Beto O'Rourke

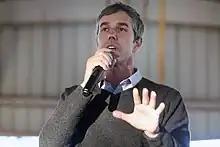
O'Rourke campaigning in Wichita Falls, Texas

O'Rourke's Senate bid was endorsed by the "Houston Chronicle", the "Dallas Morning News", and the "Fort Worth Star-Telegram". Singer and activist Willie Nelson endorsed O'Rourke and held a rally for him on September 29 in Austin, Texas; Nelson said, "Beto embodies what is special about Texas, an energy and an integrity that is completely genuine." At the end of the rally, Nelson debuted his new election-inspired song "Vote 'Em Out". Other celebrity endorsements included Beyoncé, Khalid, Aaron Jones, Eva Longoria, LeBron James, Jim Carrey, Travis Scott, Ellen DeGeneres, Lin-Manuel Miranda, and Kelly Rowland.